Question: Where was the picture taken?
Tambaya: A ina aka dauka hoton?
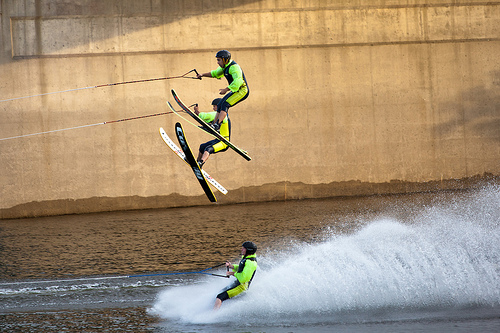
Answer: On the water.
Amsa: A kan ruwa.